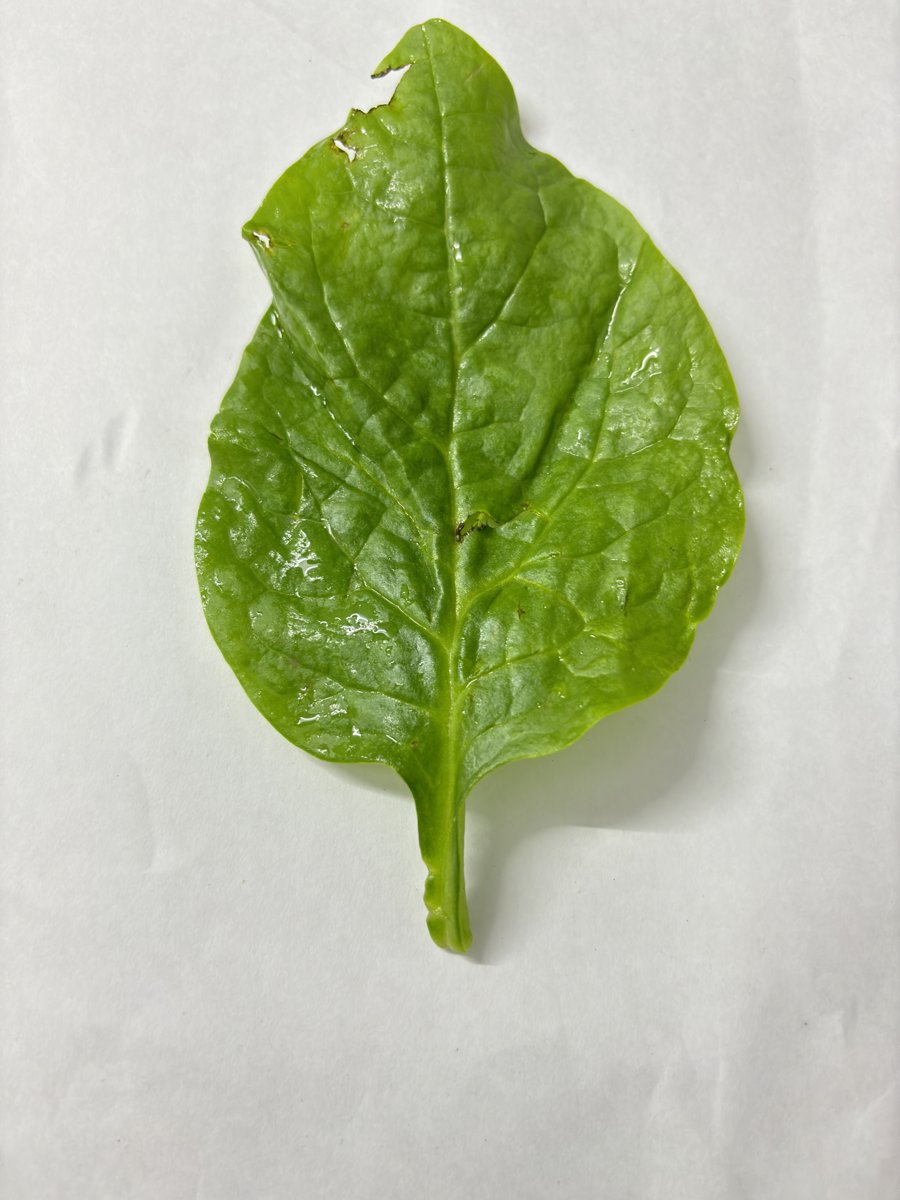
Label: Pest-Damage